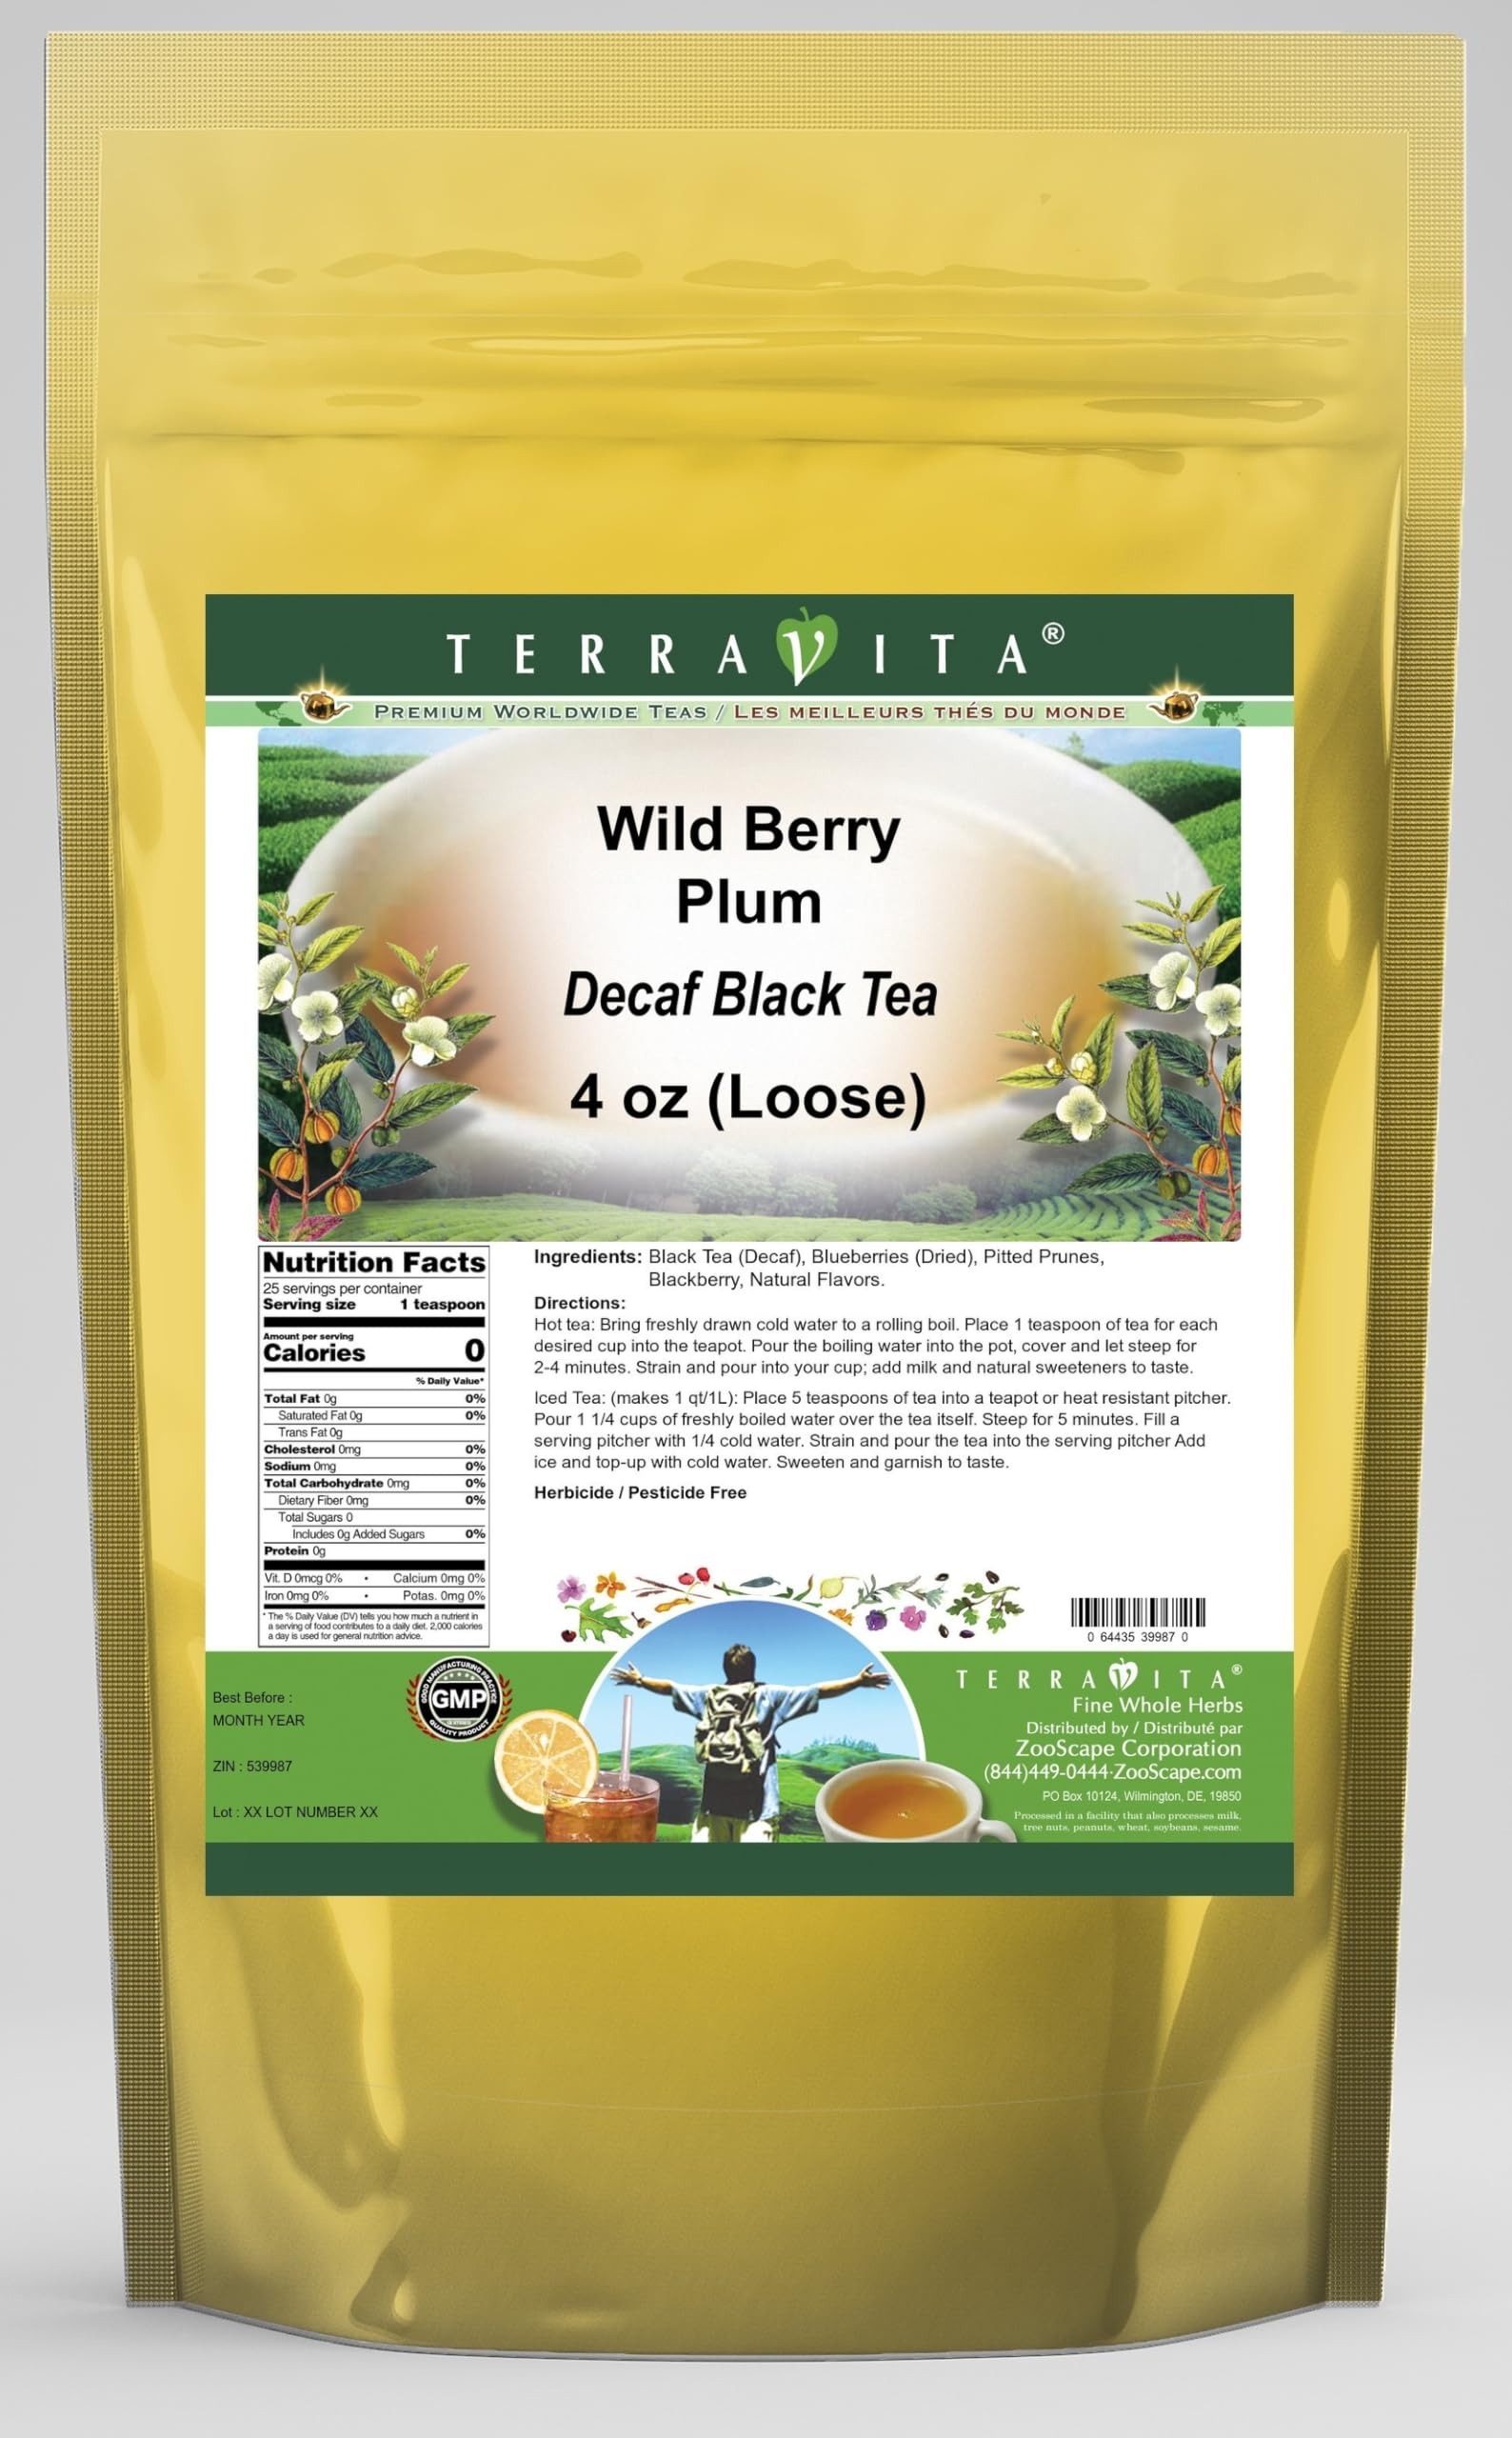
Item Name: Wild Berry Plum Decaf Black Tea (Loose) (4 oz, ZIN: 539987) - 3 Pack
Bullet Point 1: Our Wild Berry Plum Decaf Black Tea is a wonderful flavored decaffeinated Black tea with Blueberries, Pitted Prunes and Blackberry. You will enjoy the simple and elegant Wild Berry Plum taste! - Ingredients: Decaf Black tea, Blueberries, Pitted Prunes, Blackberry and Natural Wild Berry Plum Flavor.
Bullet Point 2: No fillers.
Bullet Point 3: Manufacturer: TerraVita
Bullet Point 4: Size: 4 oz
Bullet Point 5: Loose Leaf Black Tea - Packed in a convenient upright pouch!
Product Description: Our Wild Berry Plum Decaf Black Tea is a wonderful flavored decaffeinated Black tea with Blueberries, Pitted Prunes and Blackberry. You will enjoy the simple and elegant Wild Berry Plum taste! - Ingredients: Decaf Black tea, Blueberries, Pitted Prunes, Blackberry and Natural Wild Berry Plum Flavor. - Hot tea brewing method: Bring freshly drawn cold water to a rolling boil. Place 1 teaspoon of tea for each desired cup into the teapot. Pour the boiling water into the pot, cover and let steep for 2-4 minutes. Strain and pour into your cup; add milk and natural sweeteners to taste. - Iced tea brewing method: (to make 1 liter/quart): Place 5 teaspoons of tea into a teapot or heat resistant pitcher. Pour 1 1/4 cups of freshly boiled water over the tea itself. Steep for 5 minutes. Fill a serving pitcher with 1/4 cold water. Strain and pour the tea into the serving pitcher Add ice and top-up with cold water. Sweeten and garnish to taste. - TerraVita is an exclusive line of premium-quality, natural source products that use only the finest, purest and most potent ingredients found around the world. TerraVita is hallmarked by the highest possible standards of purity, potency, stability and freshness. All of our products are prepared with the highest elements of quality control, from raw materials through the entire manufacturing process, up to and including the moment that the bottles or bags are sealed for freshness and shipped out to you. Our highest possible standards are certified by independent laboratories and backed by our personal guarantee. - TerraVita exists to meet and ensure your family's health and wellness without the harmful effects of chemicals and health products. We strive to make all of our products affordable and reliable and are constantly searching the market
Value: 12.0
Unit: Ounce

Price: 76.44